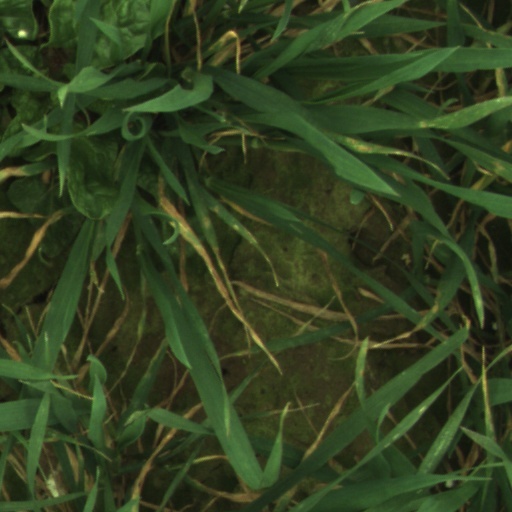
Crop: wheat